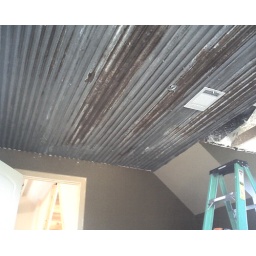
We are using some old rusty barn tin for the ceilings in the boys' rooms upstairs.